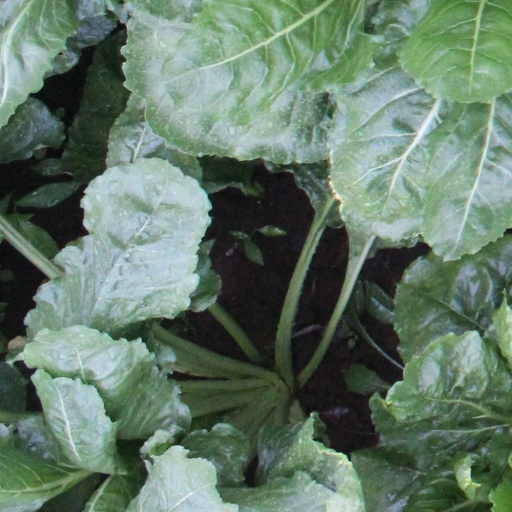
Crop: sugar beet